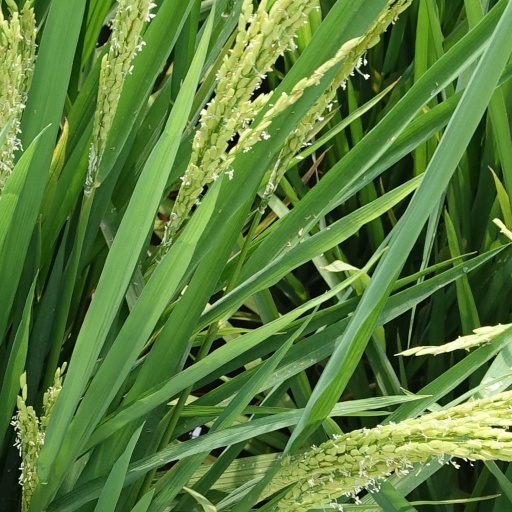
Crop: rice